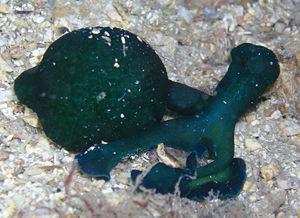
Bonellia est un genre de vers marins échiuriens, de la famille des Bonelliidae.
Bonelliidae est une famille de vers marins échiuriens.
Les Échiuriens forment un petit groupe de vers marins à larve trochophore.